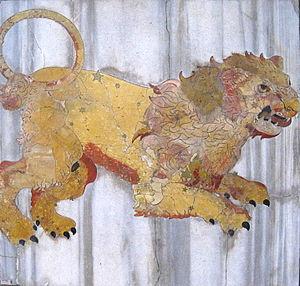
Signe zodiacal du Lion sur panneau de marbre blanc incrusté de marbres de couleur (opus sectile) ornant un côté de la Méridienne de la Basilique Sainte-Marie-des-Anges-et-des-Martyrs à Rome construite par Francesco Bianchini (1702).
♌ est le symbole pour la constellation du zodiaque du Lion.